Answer in natural language. Which point is closer to the camera taking this photo, point A  or point B? Choose between the following options: B or A
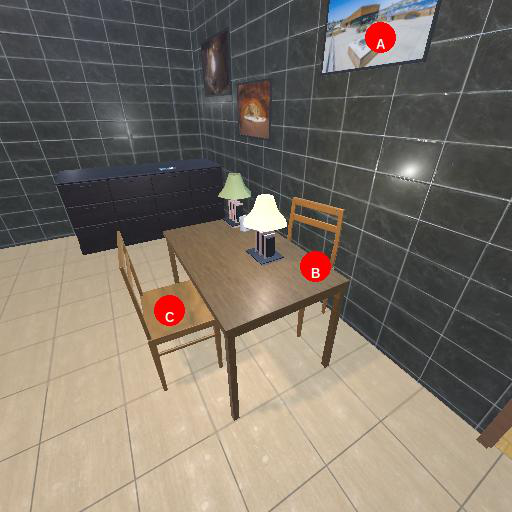
<answer>B</answer>